Russell Cunningham (producer)

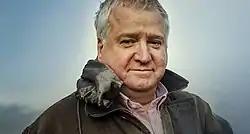

Russell Cunningham is an Australian film and television producer and writer. He is the founder of RLC Motion Picture, a film production company.